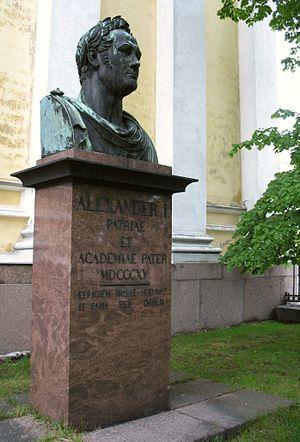
La Liste des statues et monuments mémoriaux d’Helsinki comprend tous les ouvrages situés dans les rues, les places et les parcs d’Helsinki qui appartiennent aux collections du Musée d'Art d'Helsinki ou toutes les œuvres appartenant à d’autres organismes et qui sont exposées en plein air.